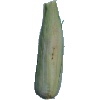
Label: corn_husk